Saguia el-Hamra (river)

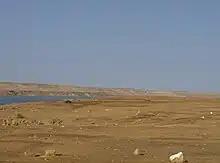
Water reservoir in Laayoune

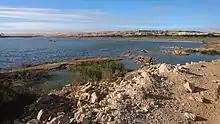

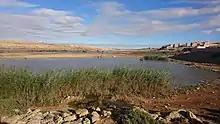

The Saquia el-Hamra ( lit. The Red Saturater) is a wadi and intermittent river which rises in the northeast of Western Sahara, some southeast of Farsia. The wadi continues west, passing close to Haouza and Smara before joining with the intermittent Oued el Khatt just south of Laayoune on the Atlantic coast. The wadi gives its name to the Saquia el-Hamra region.